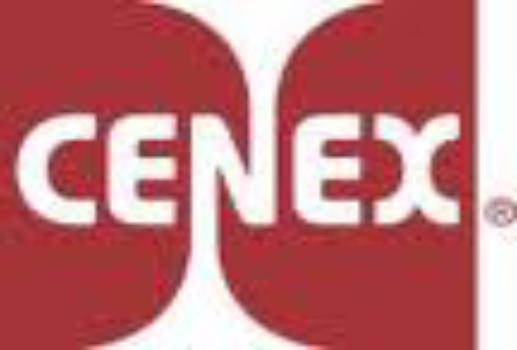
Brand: Cenex
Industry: Others